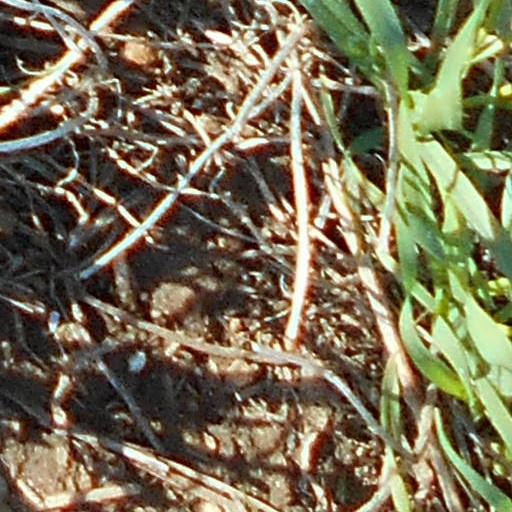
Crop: wheat